Birnbrot
Also known as:
cs - Czech: Birnbrot
de - German: Birnbrot
fr - French: Birnbrot
he - Hebrew: בירנברוט
it - Italian: Birnbrot
jv - Javanese: Birnbrot
ru - Russian: Грушевый хлеб
uk - Ukrainian: Грушевий хліб
Category: bread (bread roll)
Cuisine: Swiss
Associated cuisines: Swiss
Area: Switzerland
Countries: Switzerland
Region: Western Europe

The dish is a bread with a filling of dried pears. Besides dried pears the filling also contains raisins, walnuts and other dried fruit such as apples or figs. The filling is additionally flavored with candied fruit, coriander, cinnamon, star anise, anise, clove and some sort of alcohol.

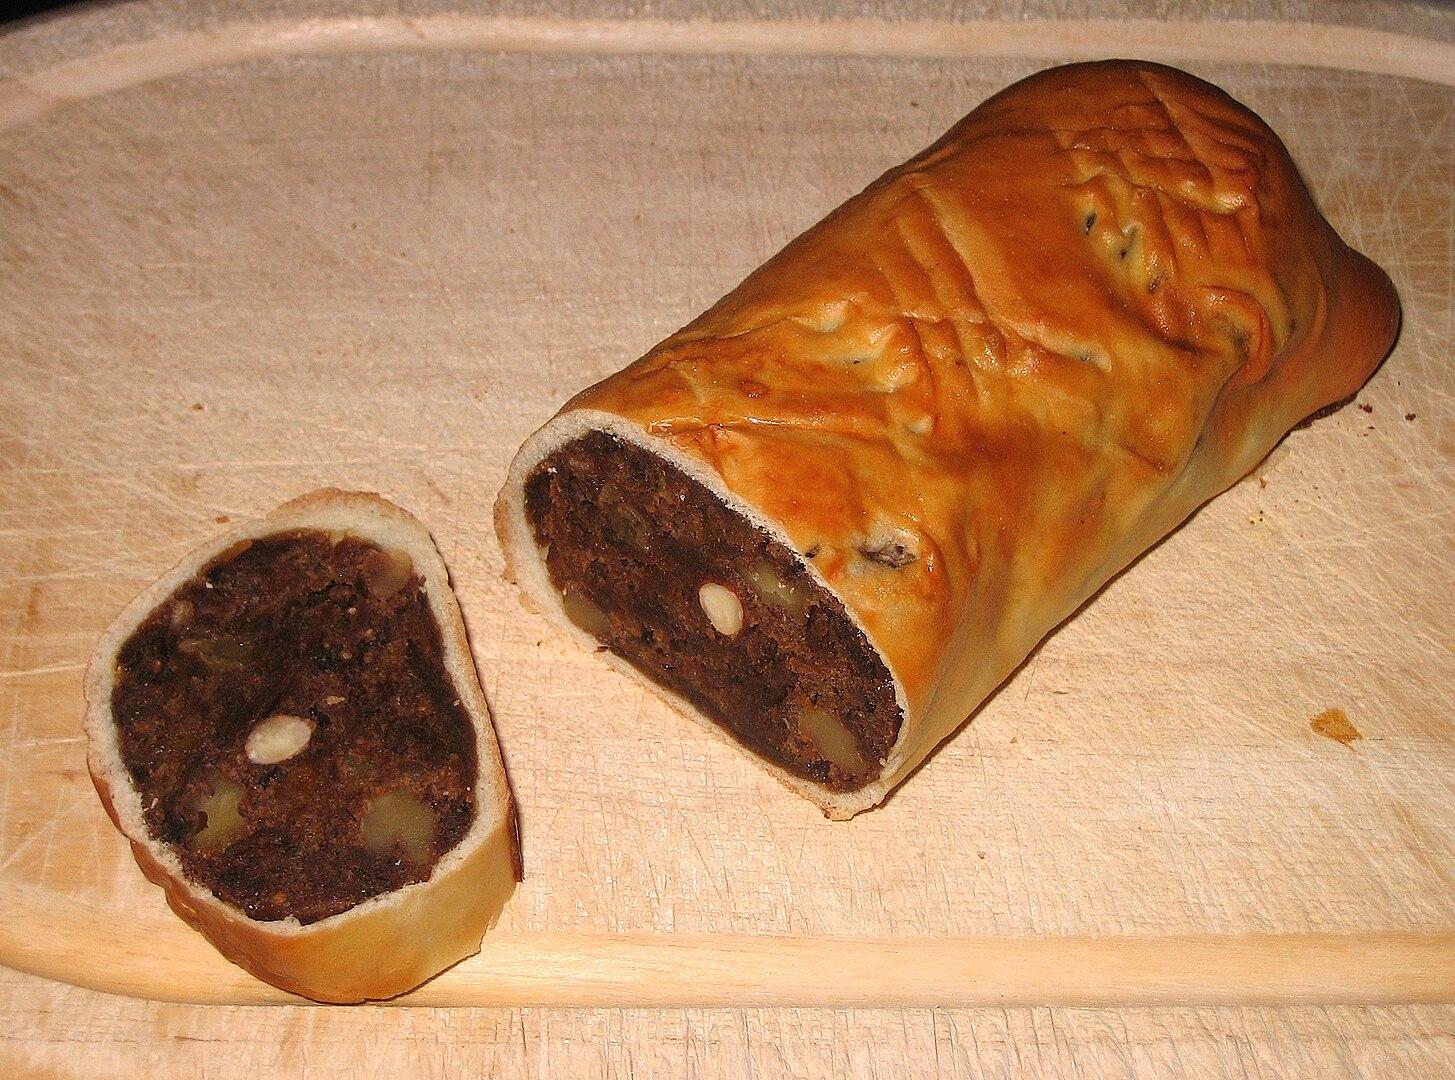
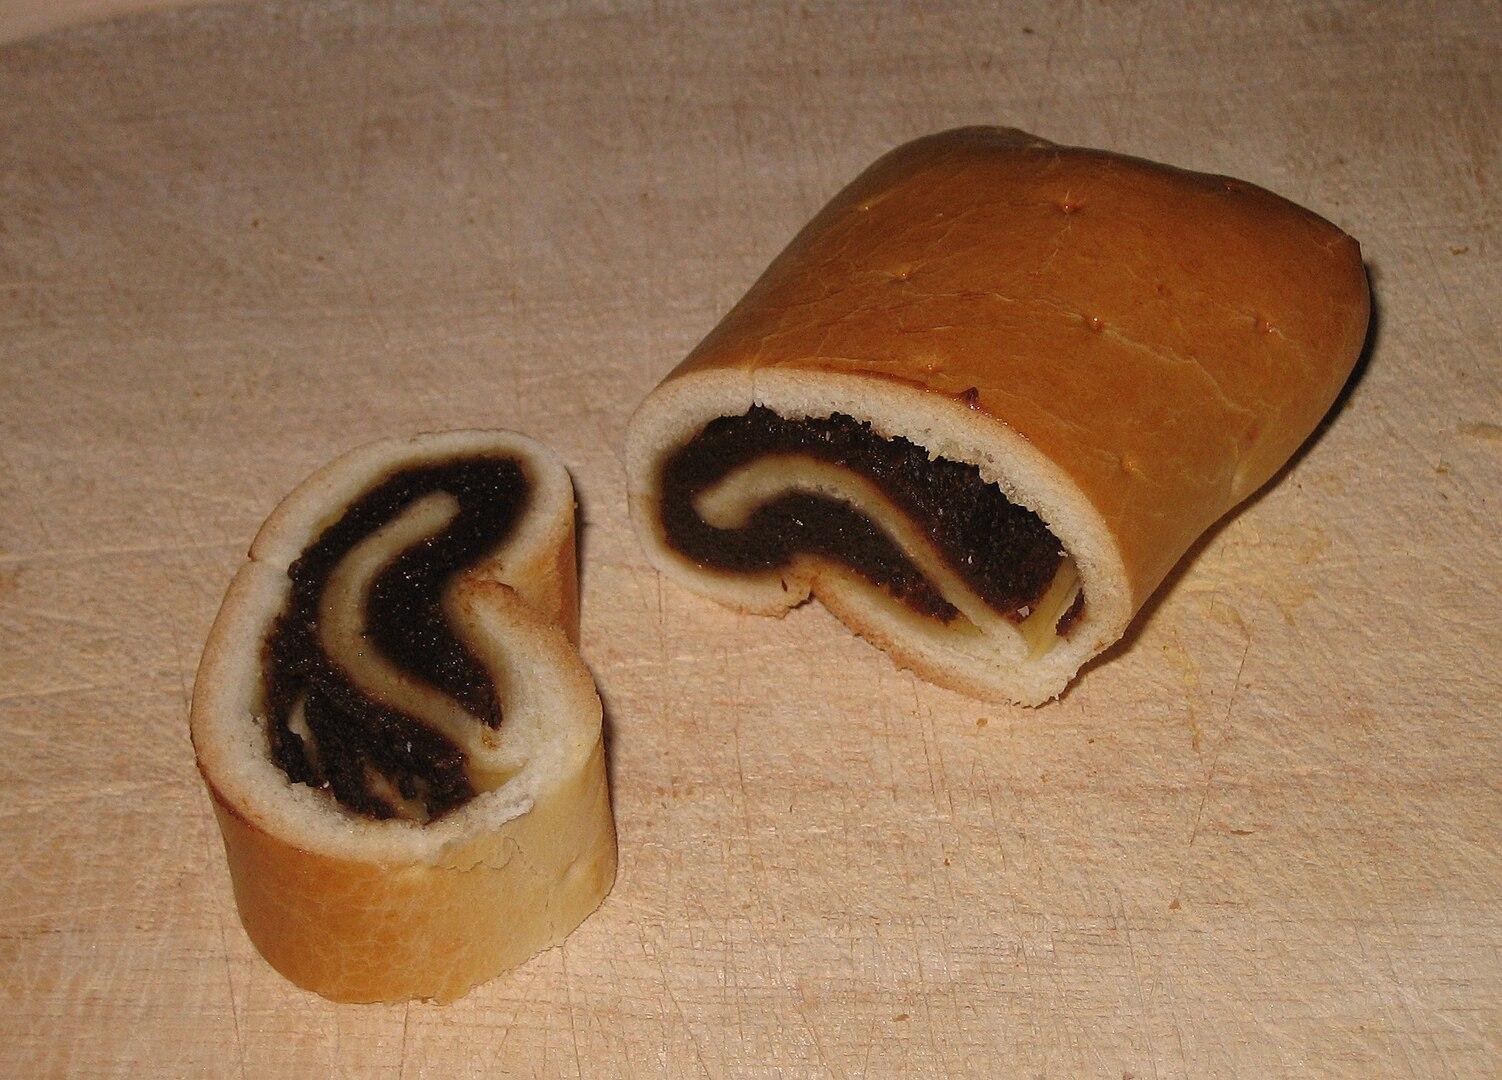